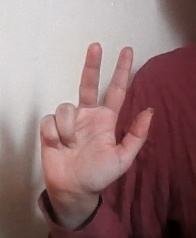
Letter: al